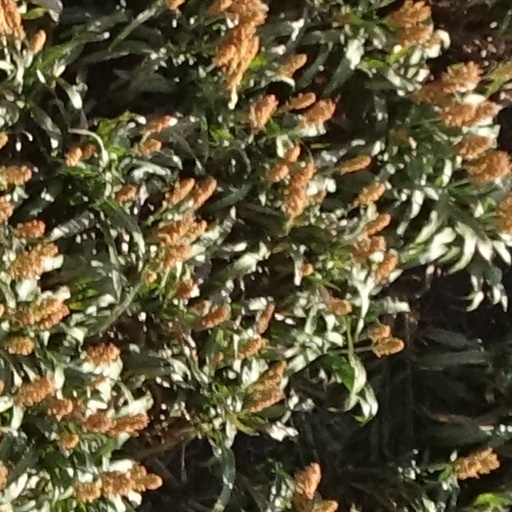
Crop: sorghum